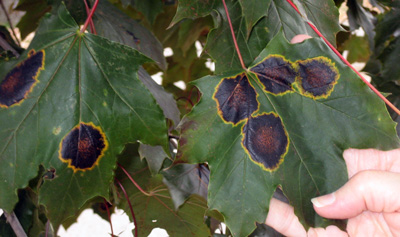
Plant: Maple
Disease: maple tar spot